Economic history of Hamilton, Ontario

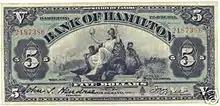
Bank of Hamilton $5 note, 1914

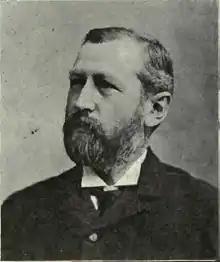
E. D. Smith

In 1862, The city invested in the Great Western Railway (Ontario) but the government of Canada favoured the rival Grand Trunk Railway. Also, at the end of the Depression (1857-1862), population dipped downward in Hamilton and the city could not meet the interest on its bonds, many of which were held by British investors. To temporarily save the city from its creditors, Henry Beasley removed the assessment rolls, thus preventing a levy of special tax. Foundries and machine shops associated with the Great Western Railway failed and several established wholesalers closed their accounts. Daniel C. Gunn's locomotive works went bankrupt, but the manufacturers of farm implements and stoves-the mainstays of iron foundries- were able to weather the crisis. Those owned by Dennis Moore and the Copp brothers endured, but their employees suffered wage cuts and layoffs. Canadian patent laws and the underemployed workers skilled in machinist trades lured an important new industrial enterprise from the U.S.A.- the manufacture of sewing machines by Richard Wanzer. From this development there evolved the ready-made clothing industry, which William Eli Sanford introduced locally. From judicial village to commercial town to railway centre, Hamilton moved to an ever-stronger dependency on industry. Then in the 1870s decade; Confederation era Hamilton boosters lose a commercial and financial edge to Toronto and consciously shift to the economic strategy of attracting industry.